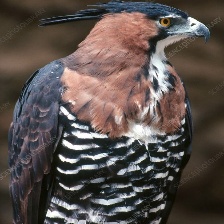
Species: ORNATE HAWK EAGLE
Scientific name: SPIZAETUS ORNATUS